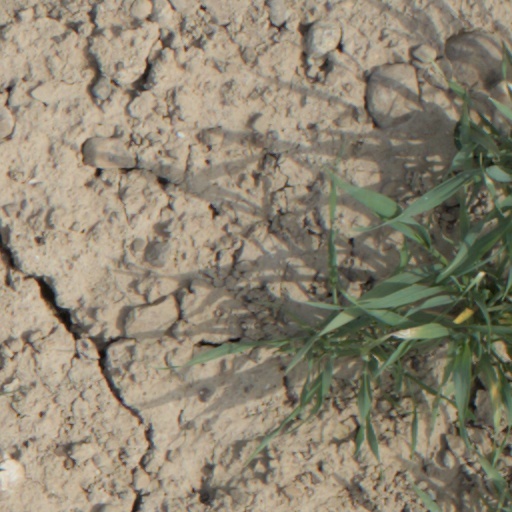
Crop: wheat